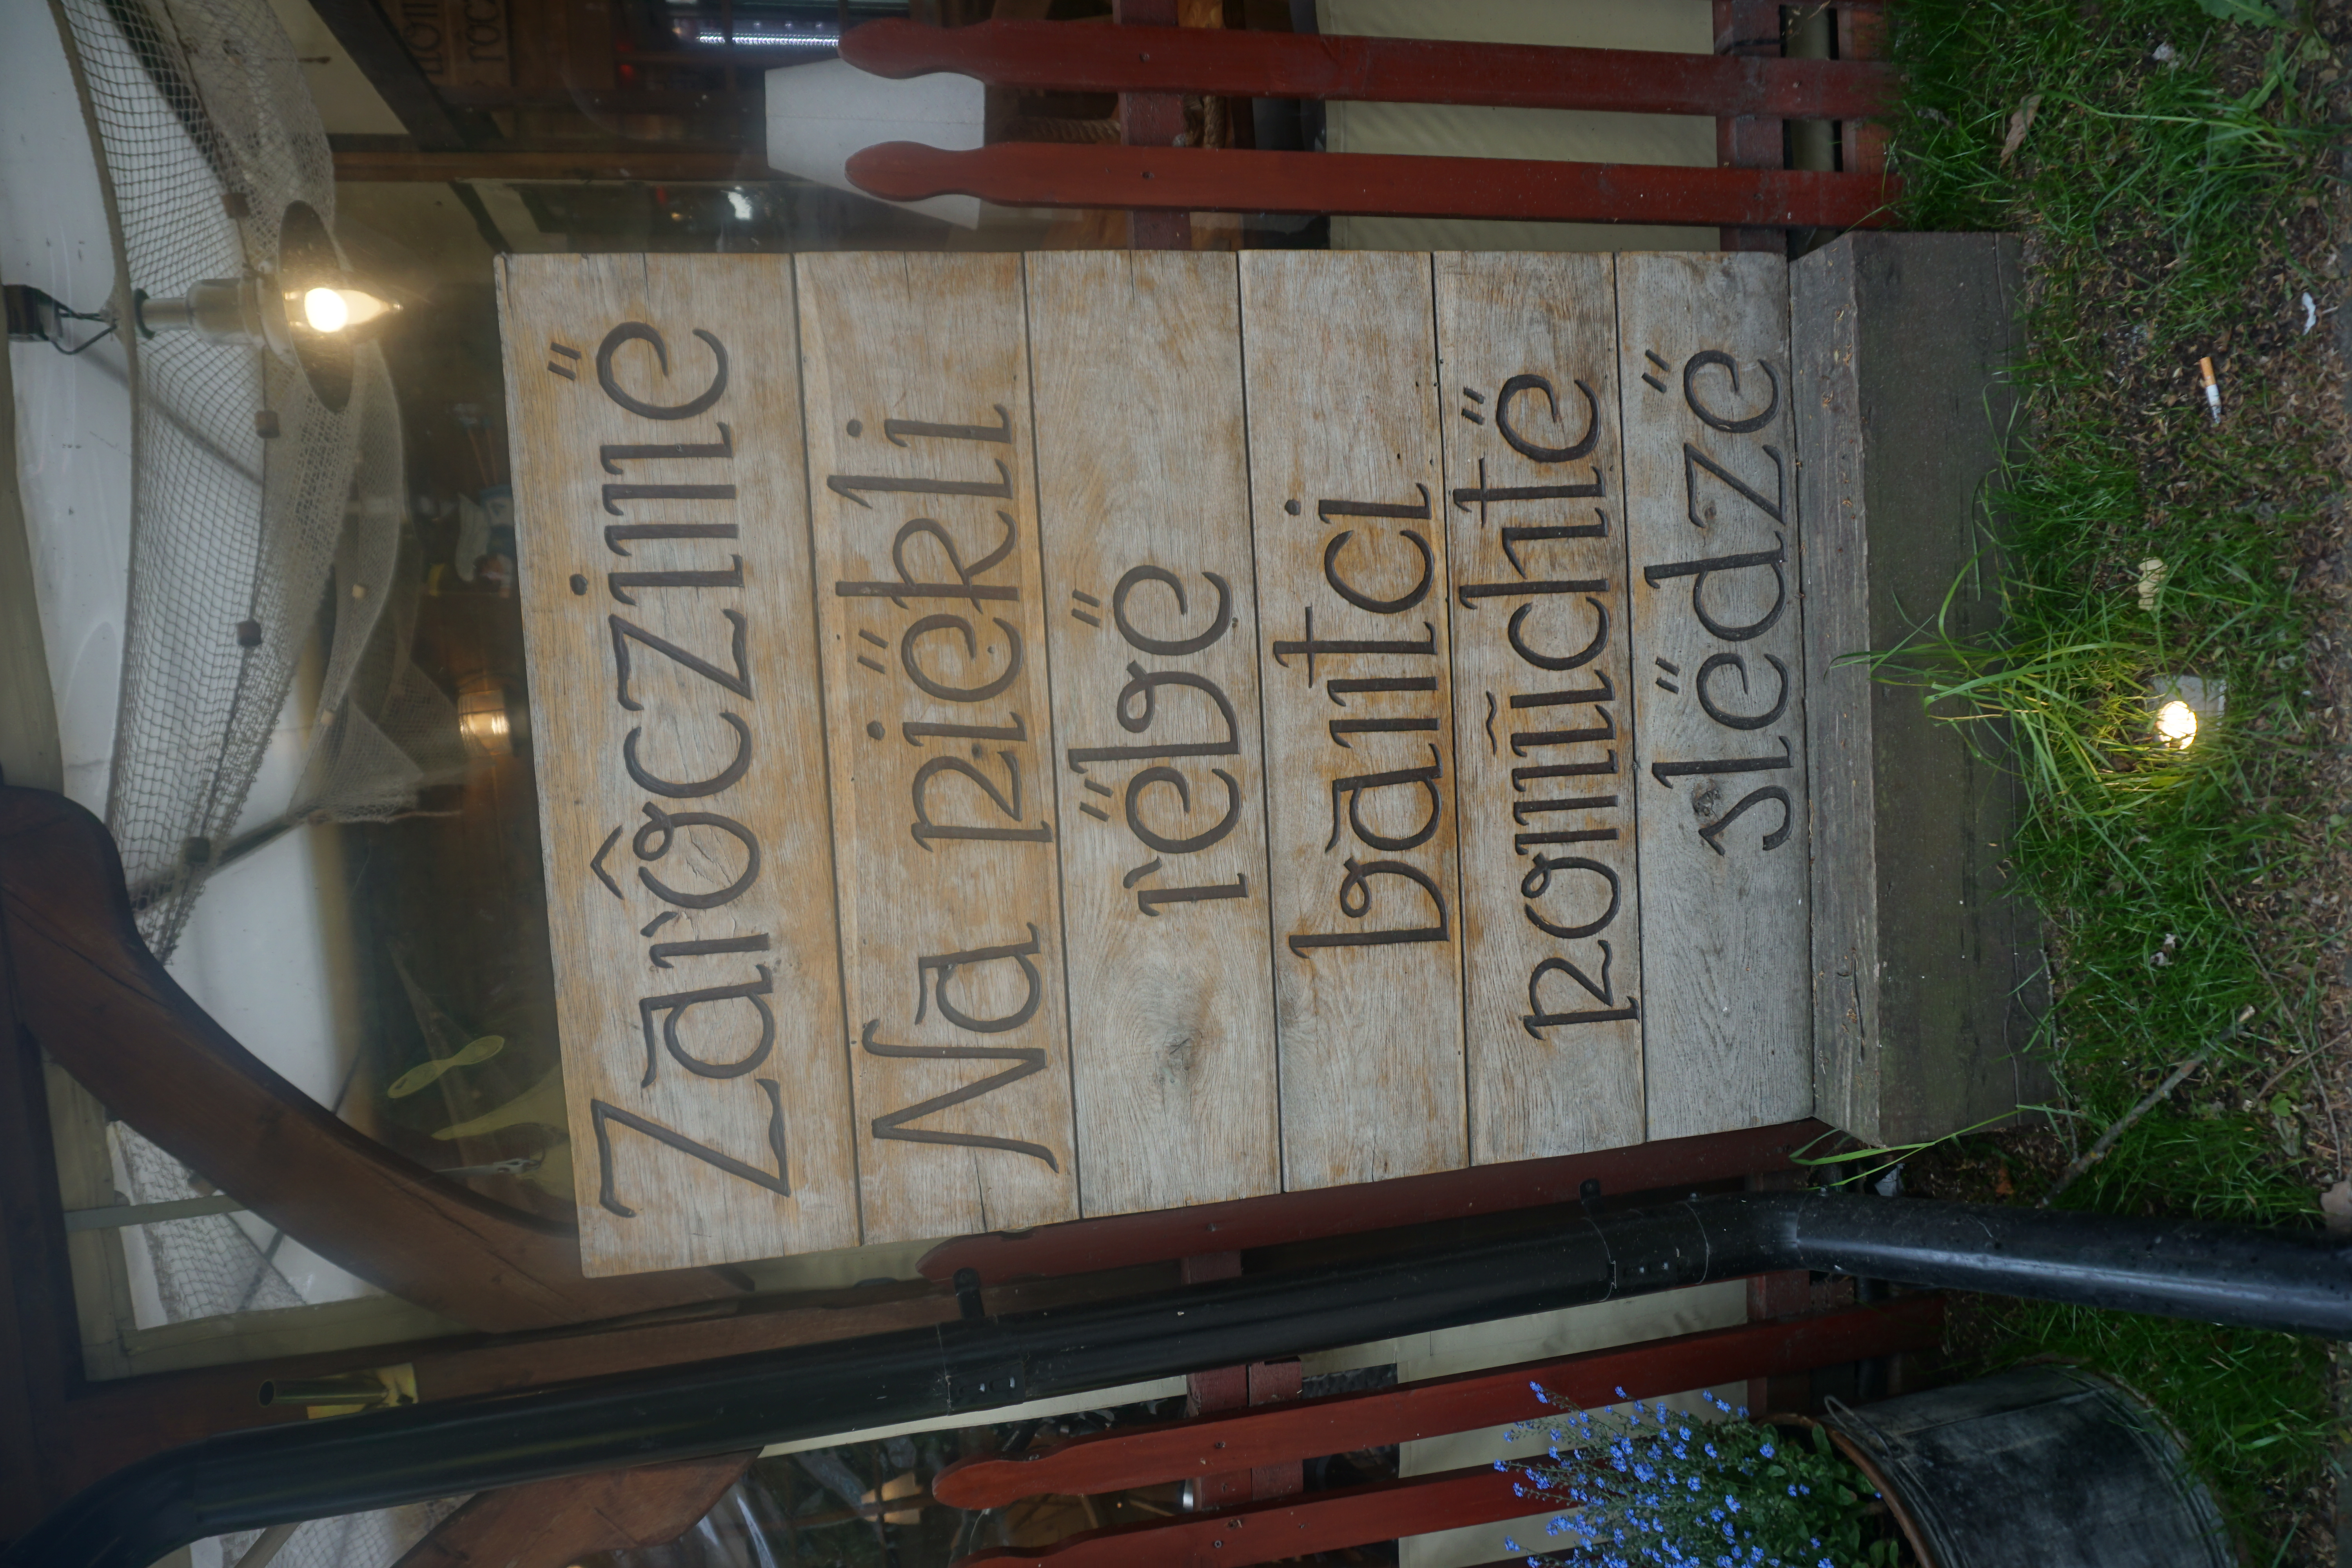
text, plant, building, wood, handwriting, font, facade, tree, art, landscape, signage, window, house, metal, sign, grass, glass, brickwork, number, herb, advertising